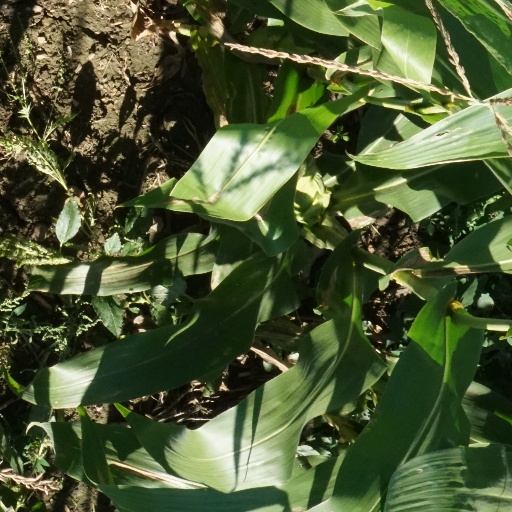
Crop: maize; corn